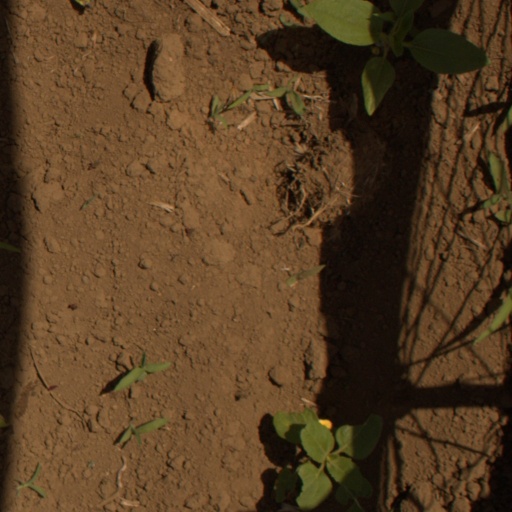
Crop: Jerusalem artichoke